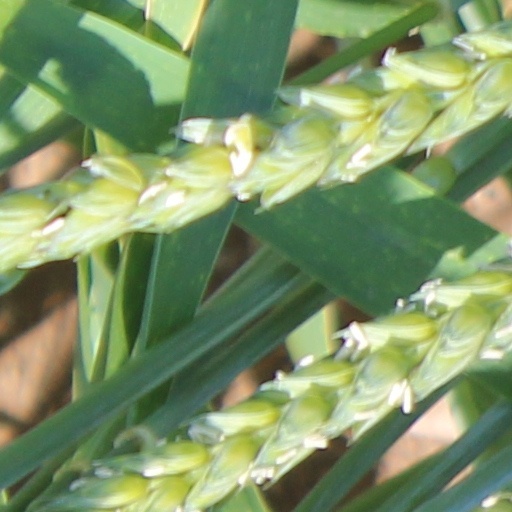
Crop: wheat